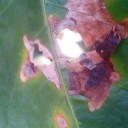
Label: Miner